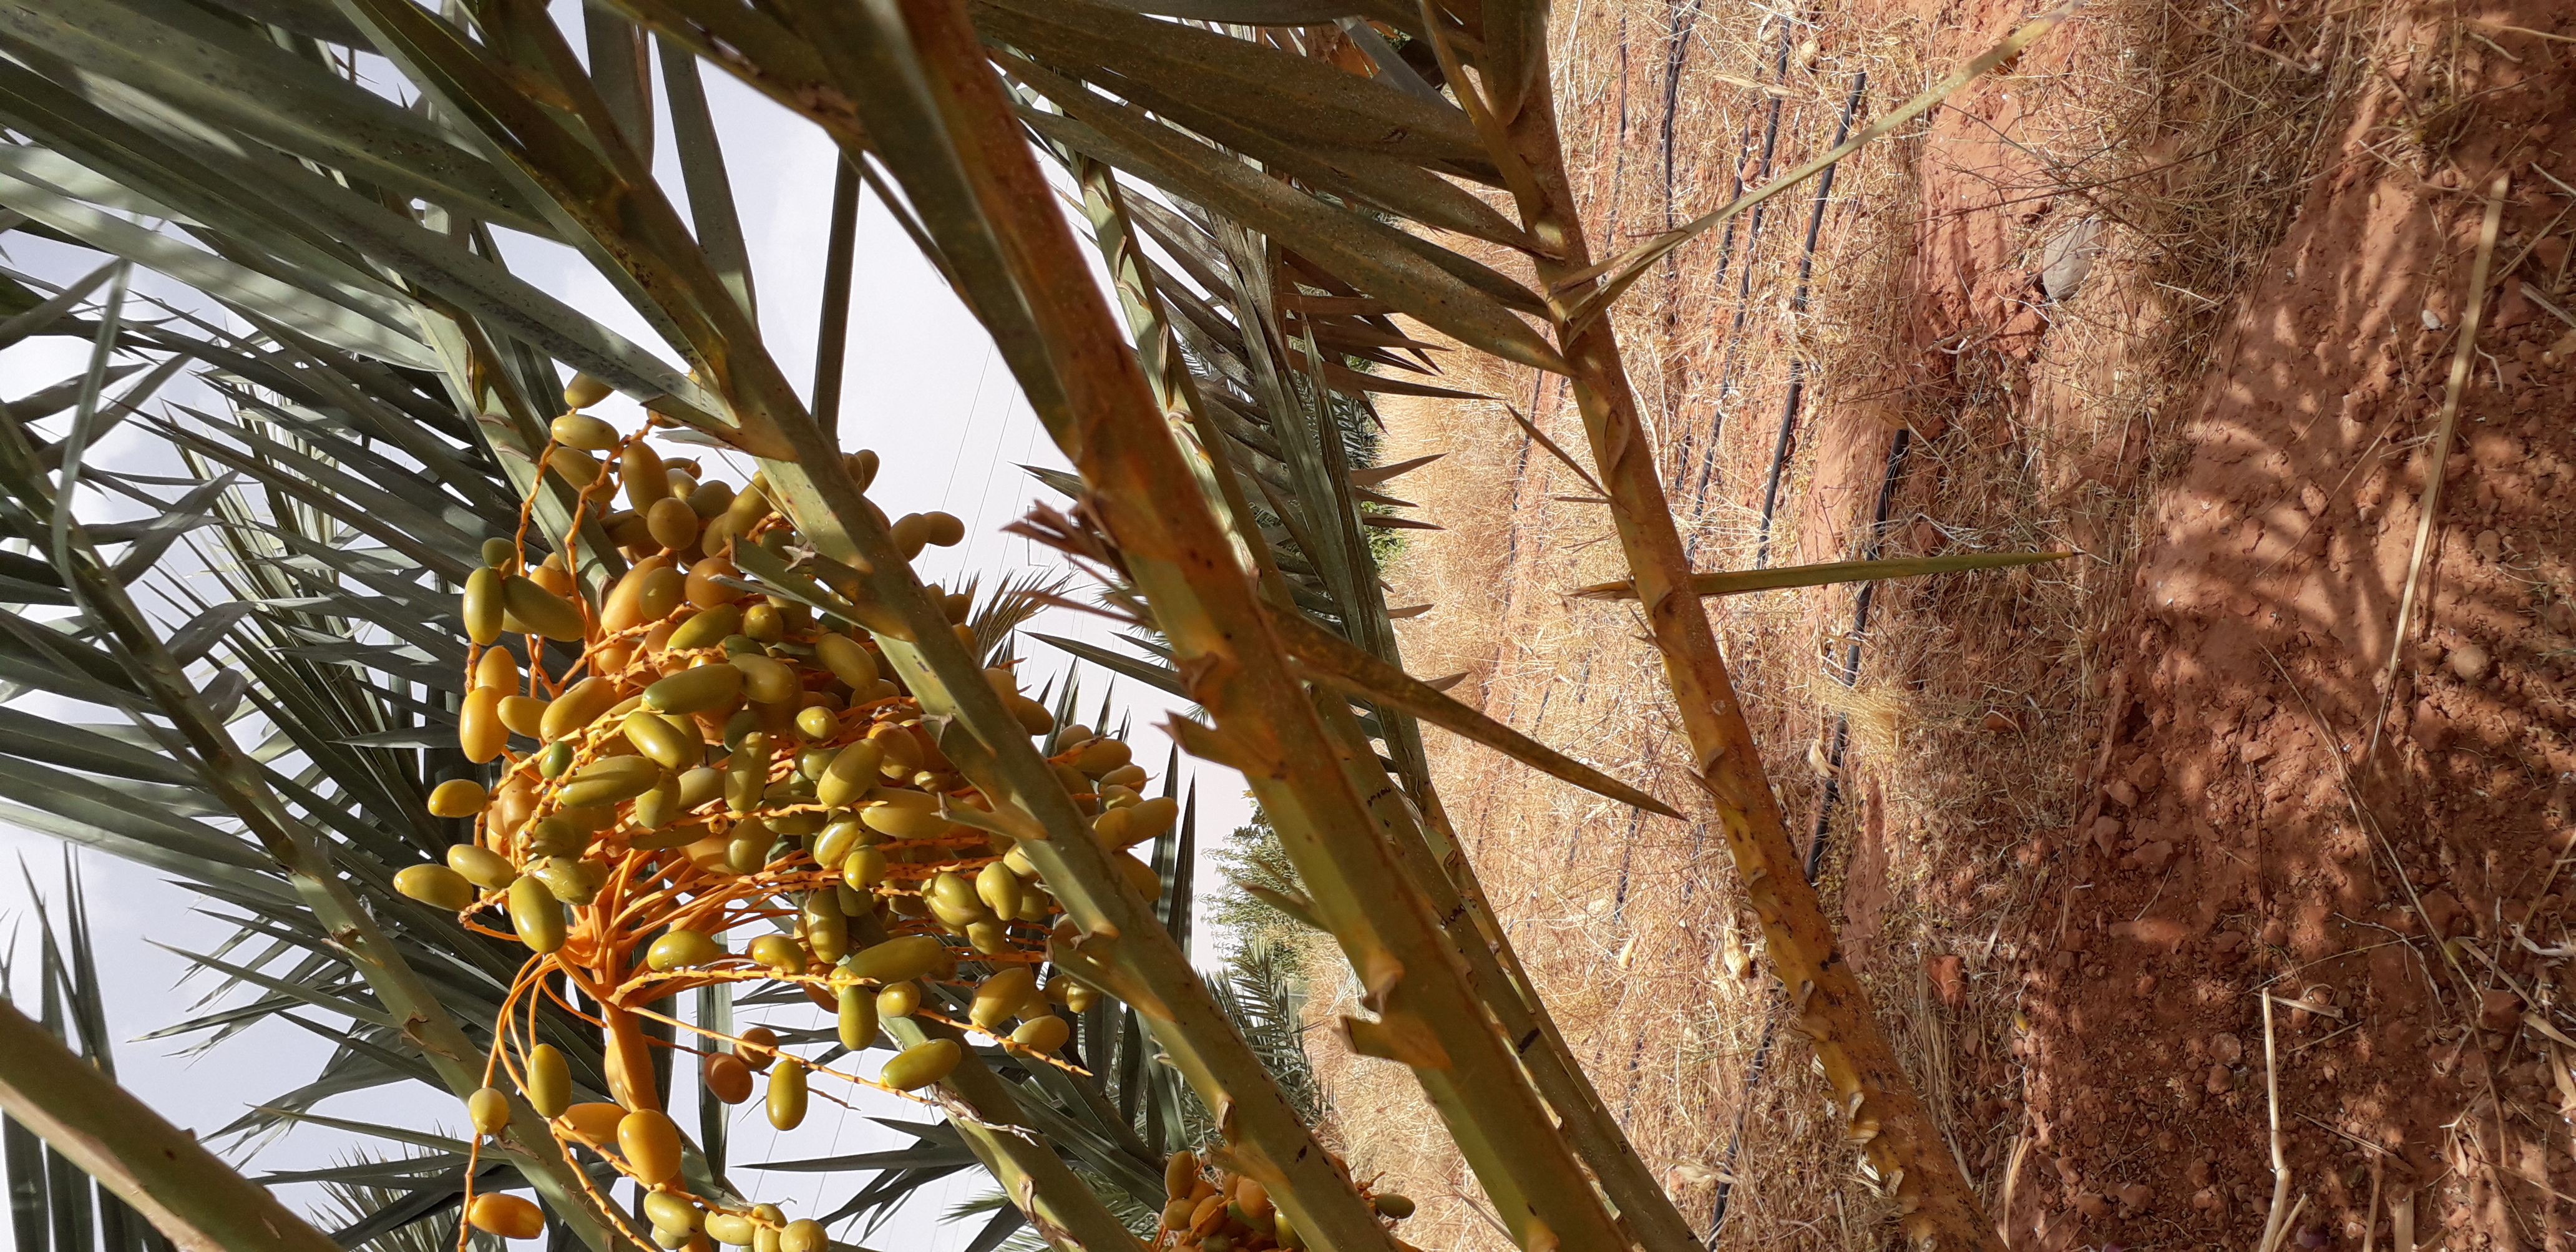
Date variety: kholt